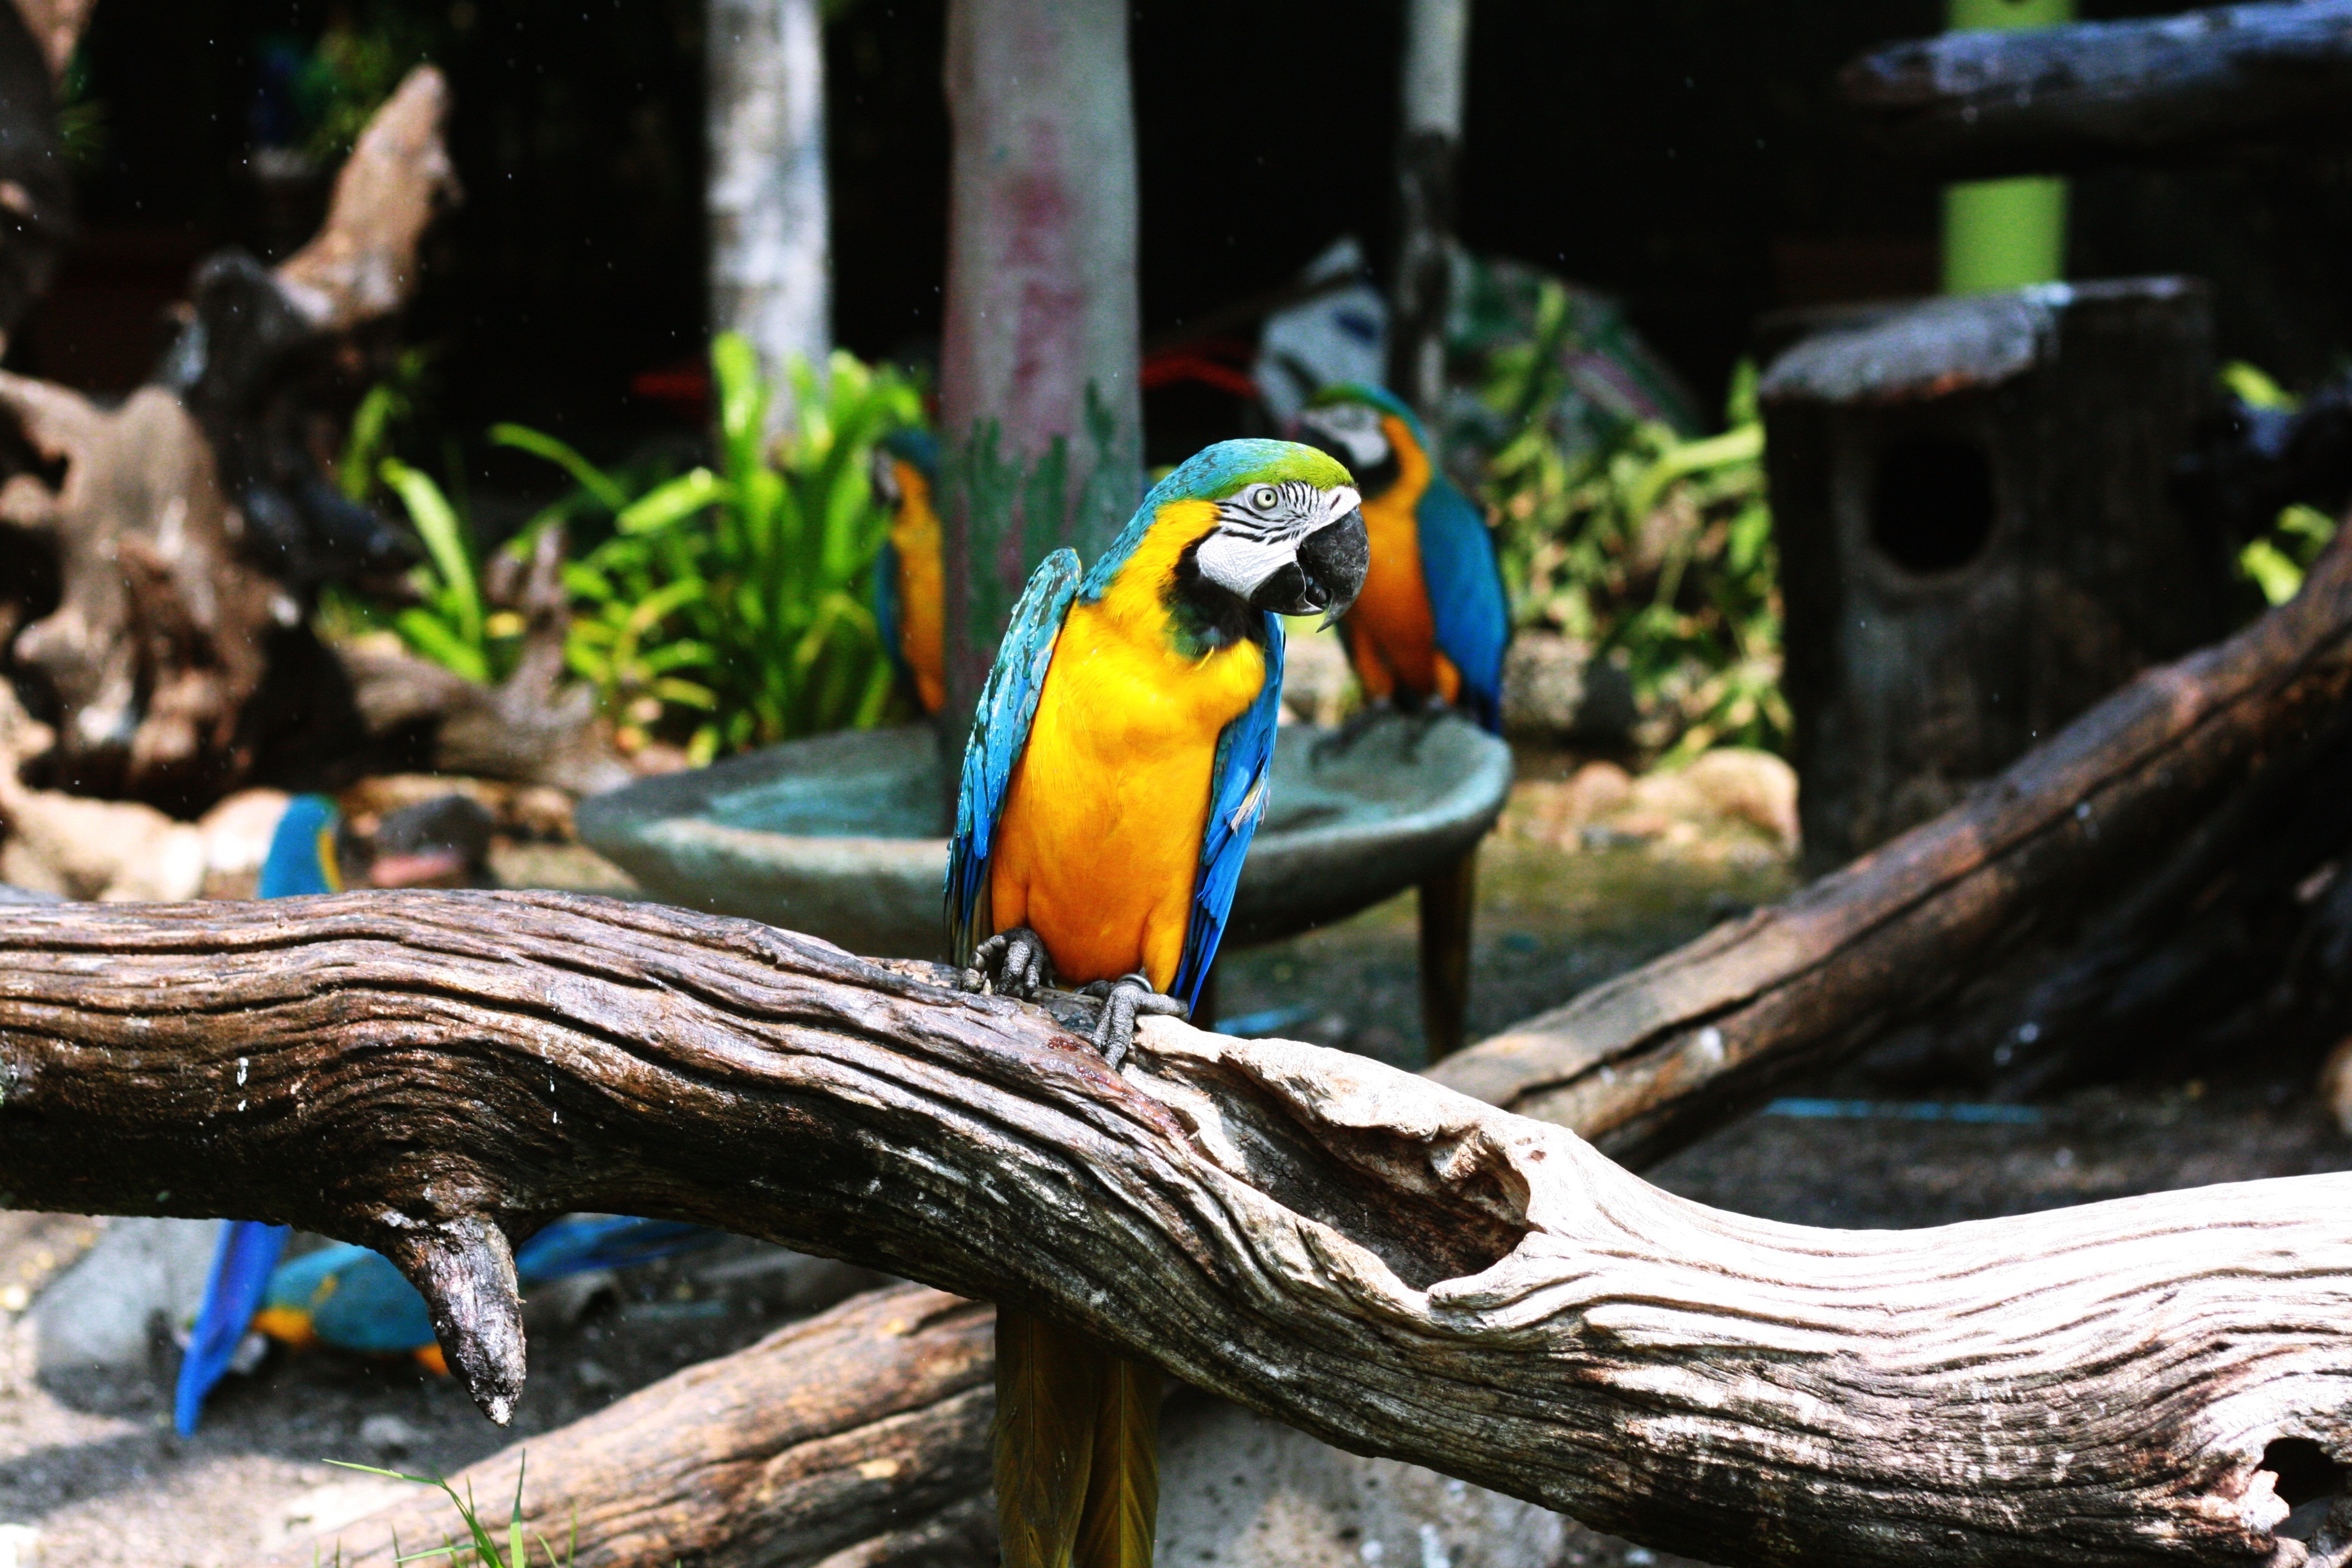
tree, nature, branch, bird, wildlife, zoo, log, jungle, beak, feather, fauna, macaw, parrot